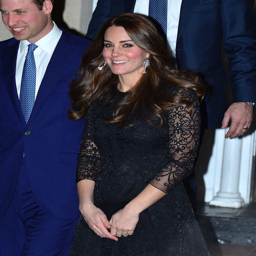
person 's swinging earrings played up the pattern of her dress .